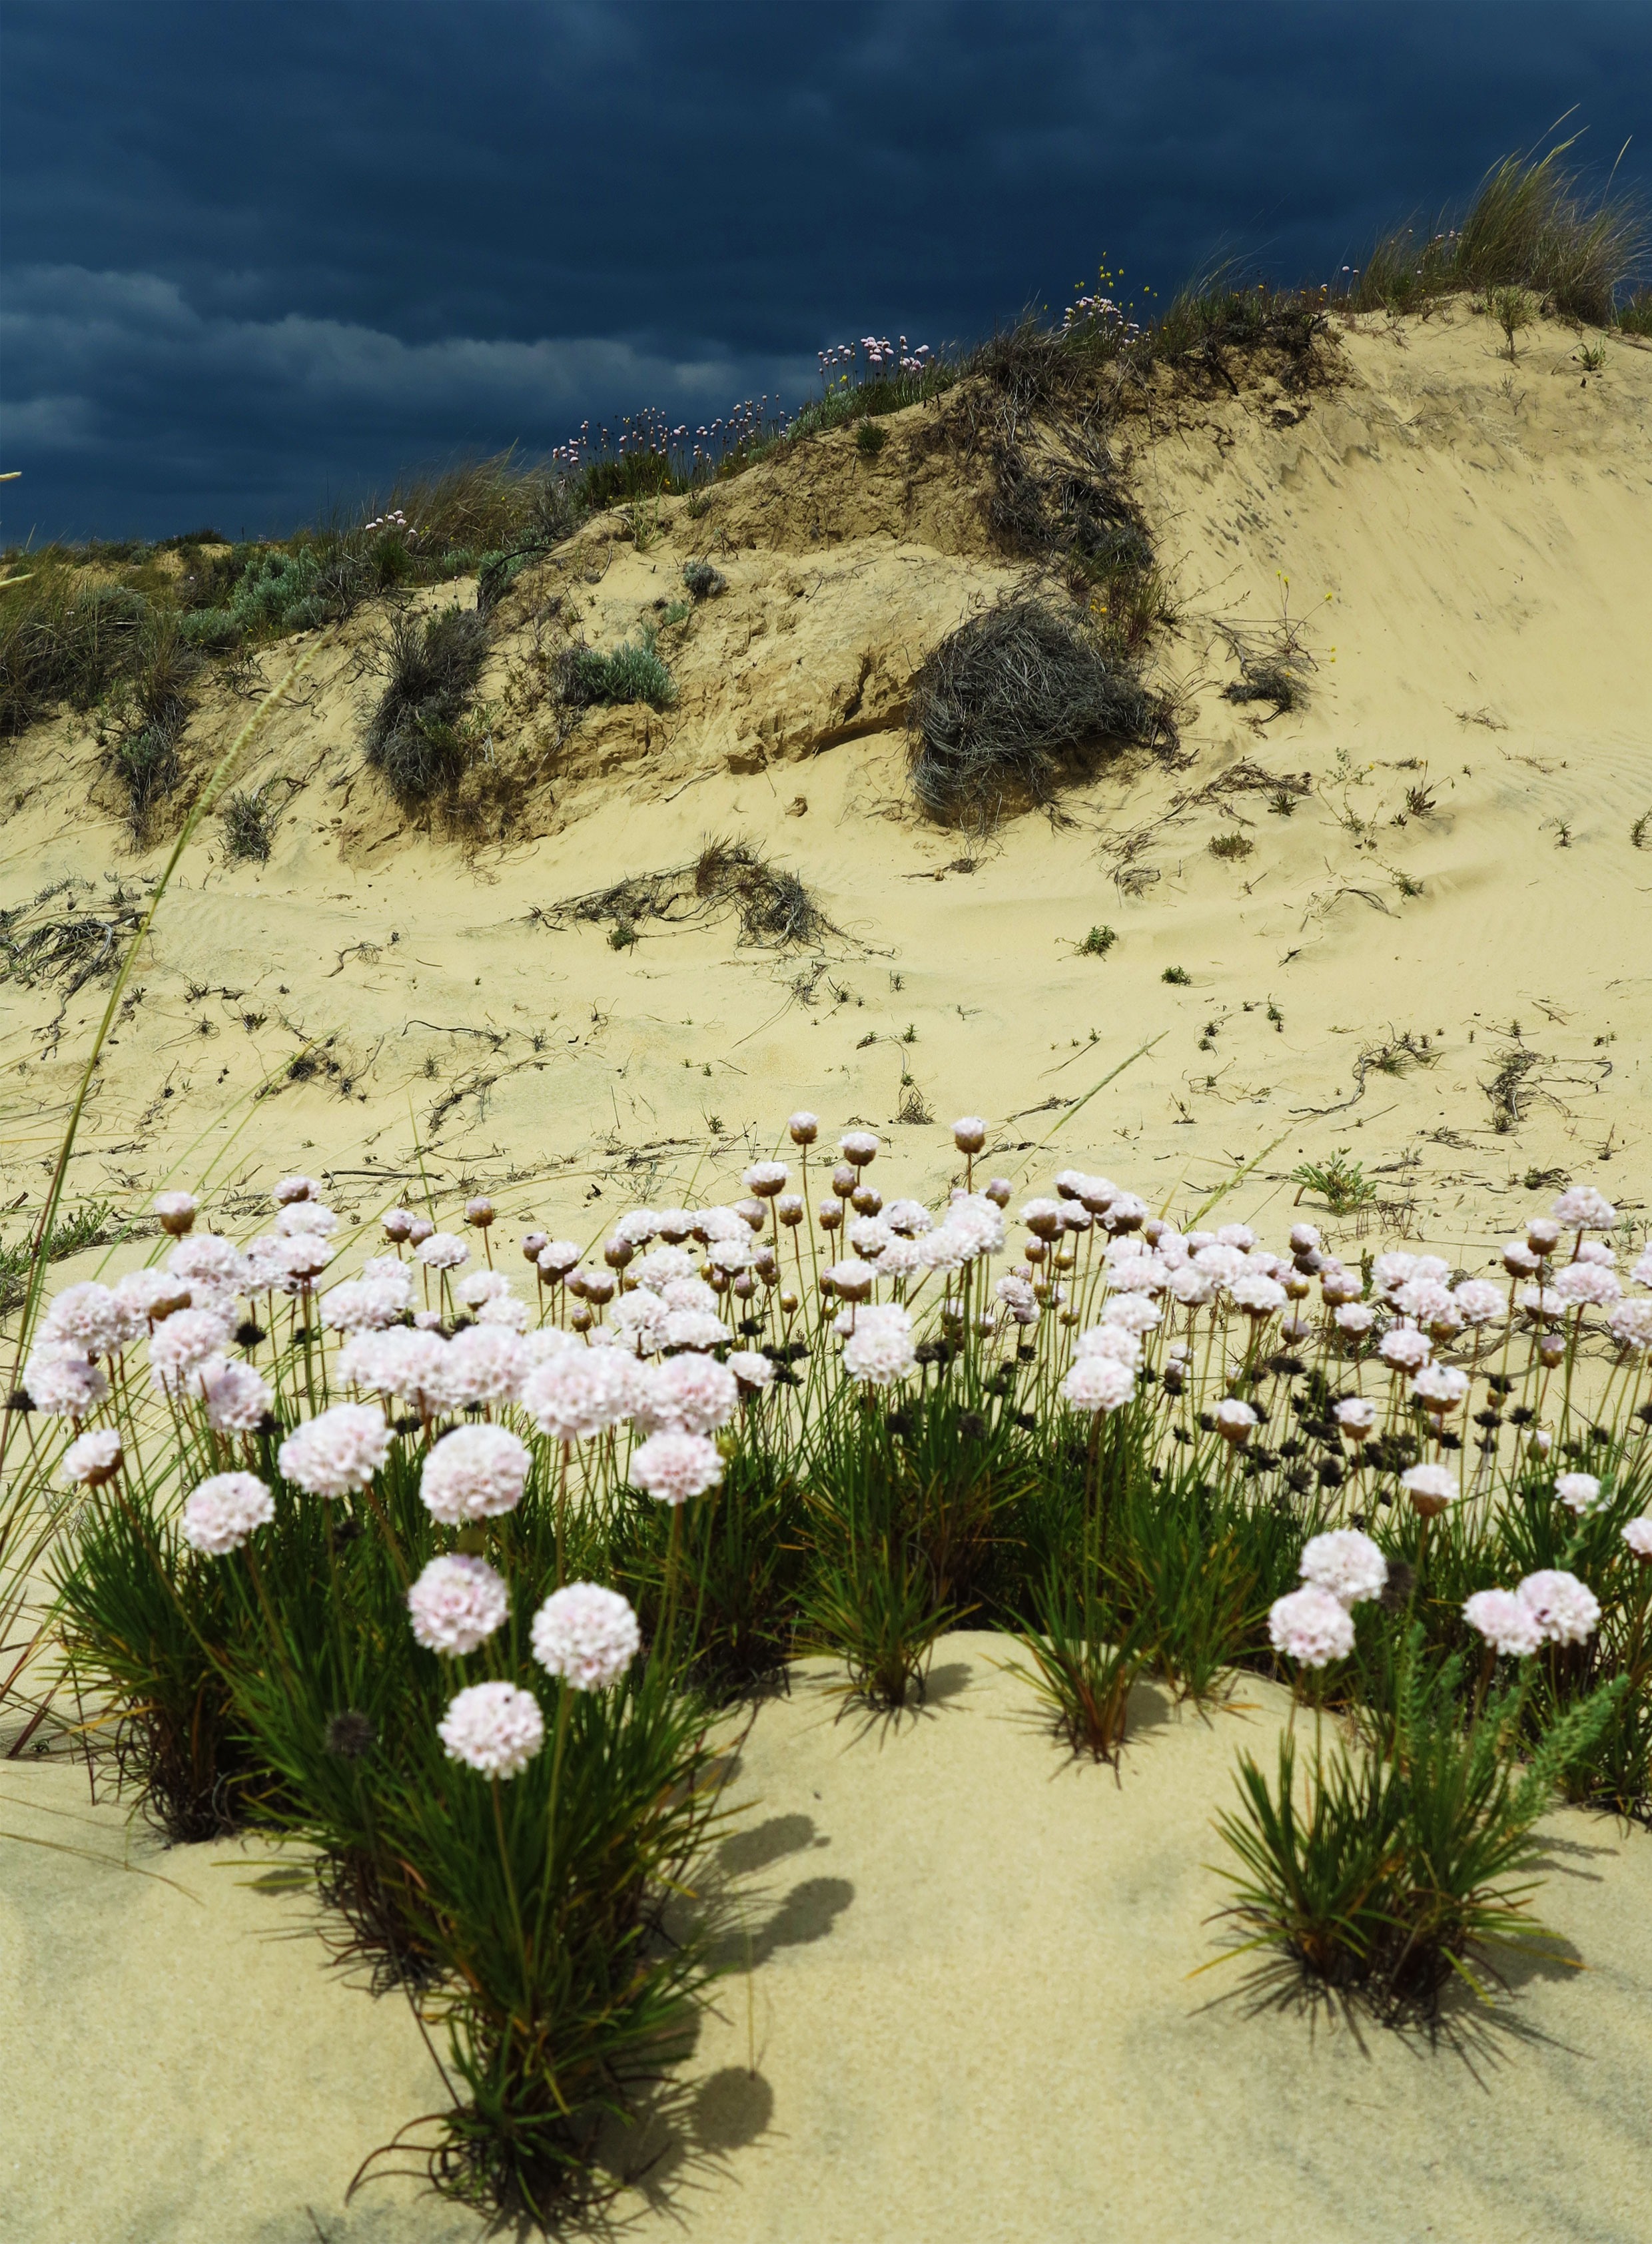
landscape, grass, blossom, mountain, plant, field, meadow, stem, leaf, hill, flower, petal, bloom, floral, environment, herb, natural, botany, agriculture, flora, botanical, wildflower, flowers, outdoors, dunes, spain, grassland, vegetation, plateau, horticulture, habitat, ecosystem, organic, steppe, flowering plant, natural environment, aeolian landform, grass family, land plant, donana